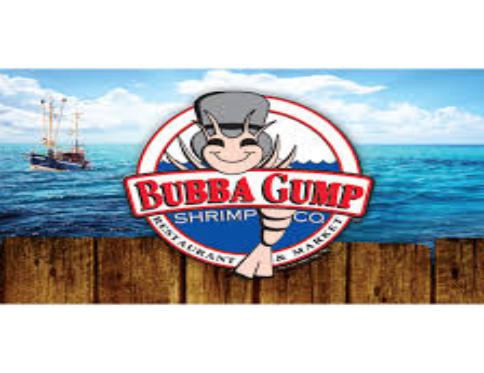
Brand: Bubba Gump Shrimp Company
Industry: Food